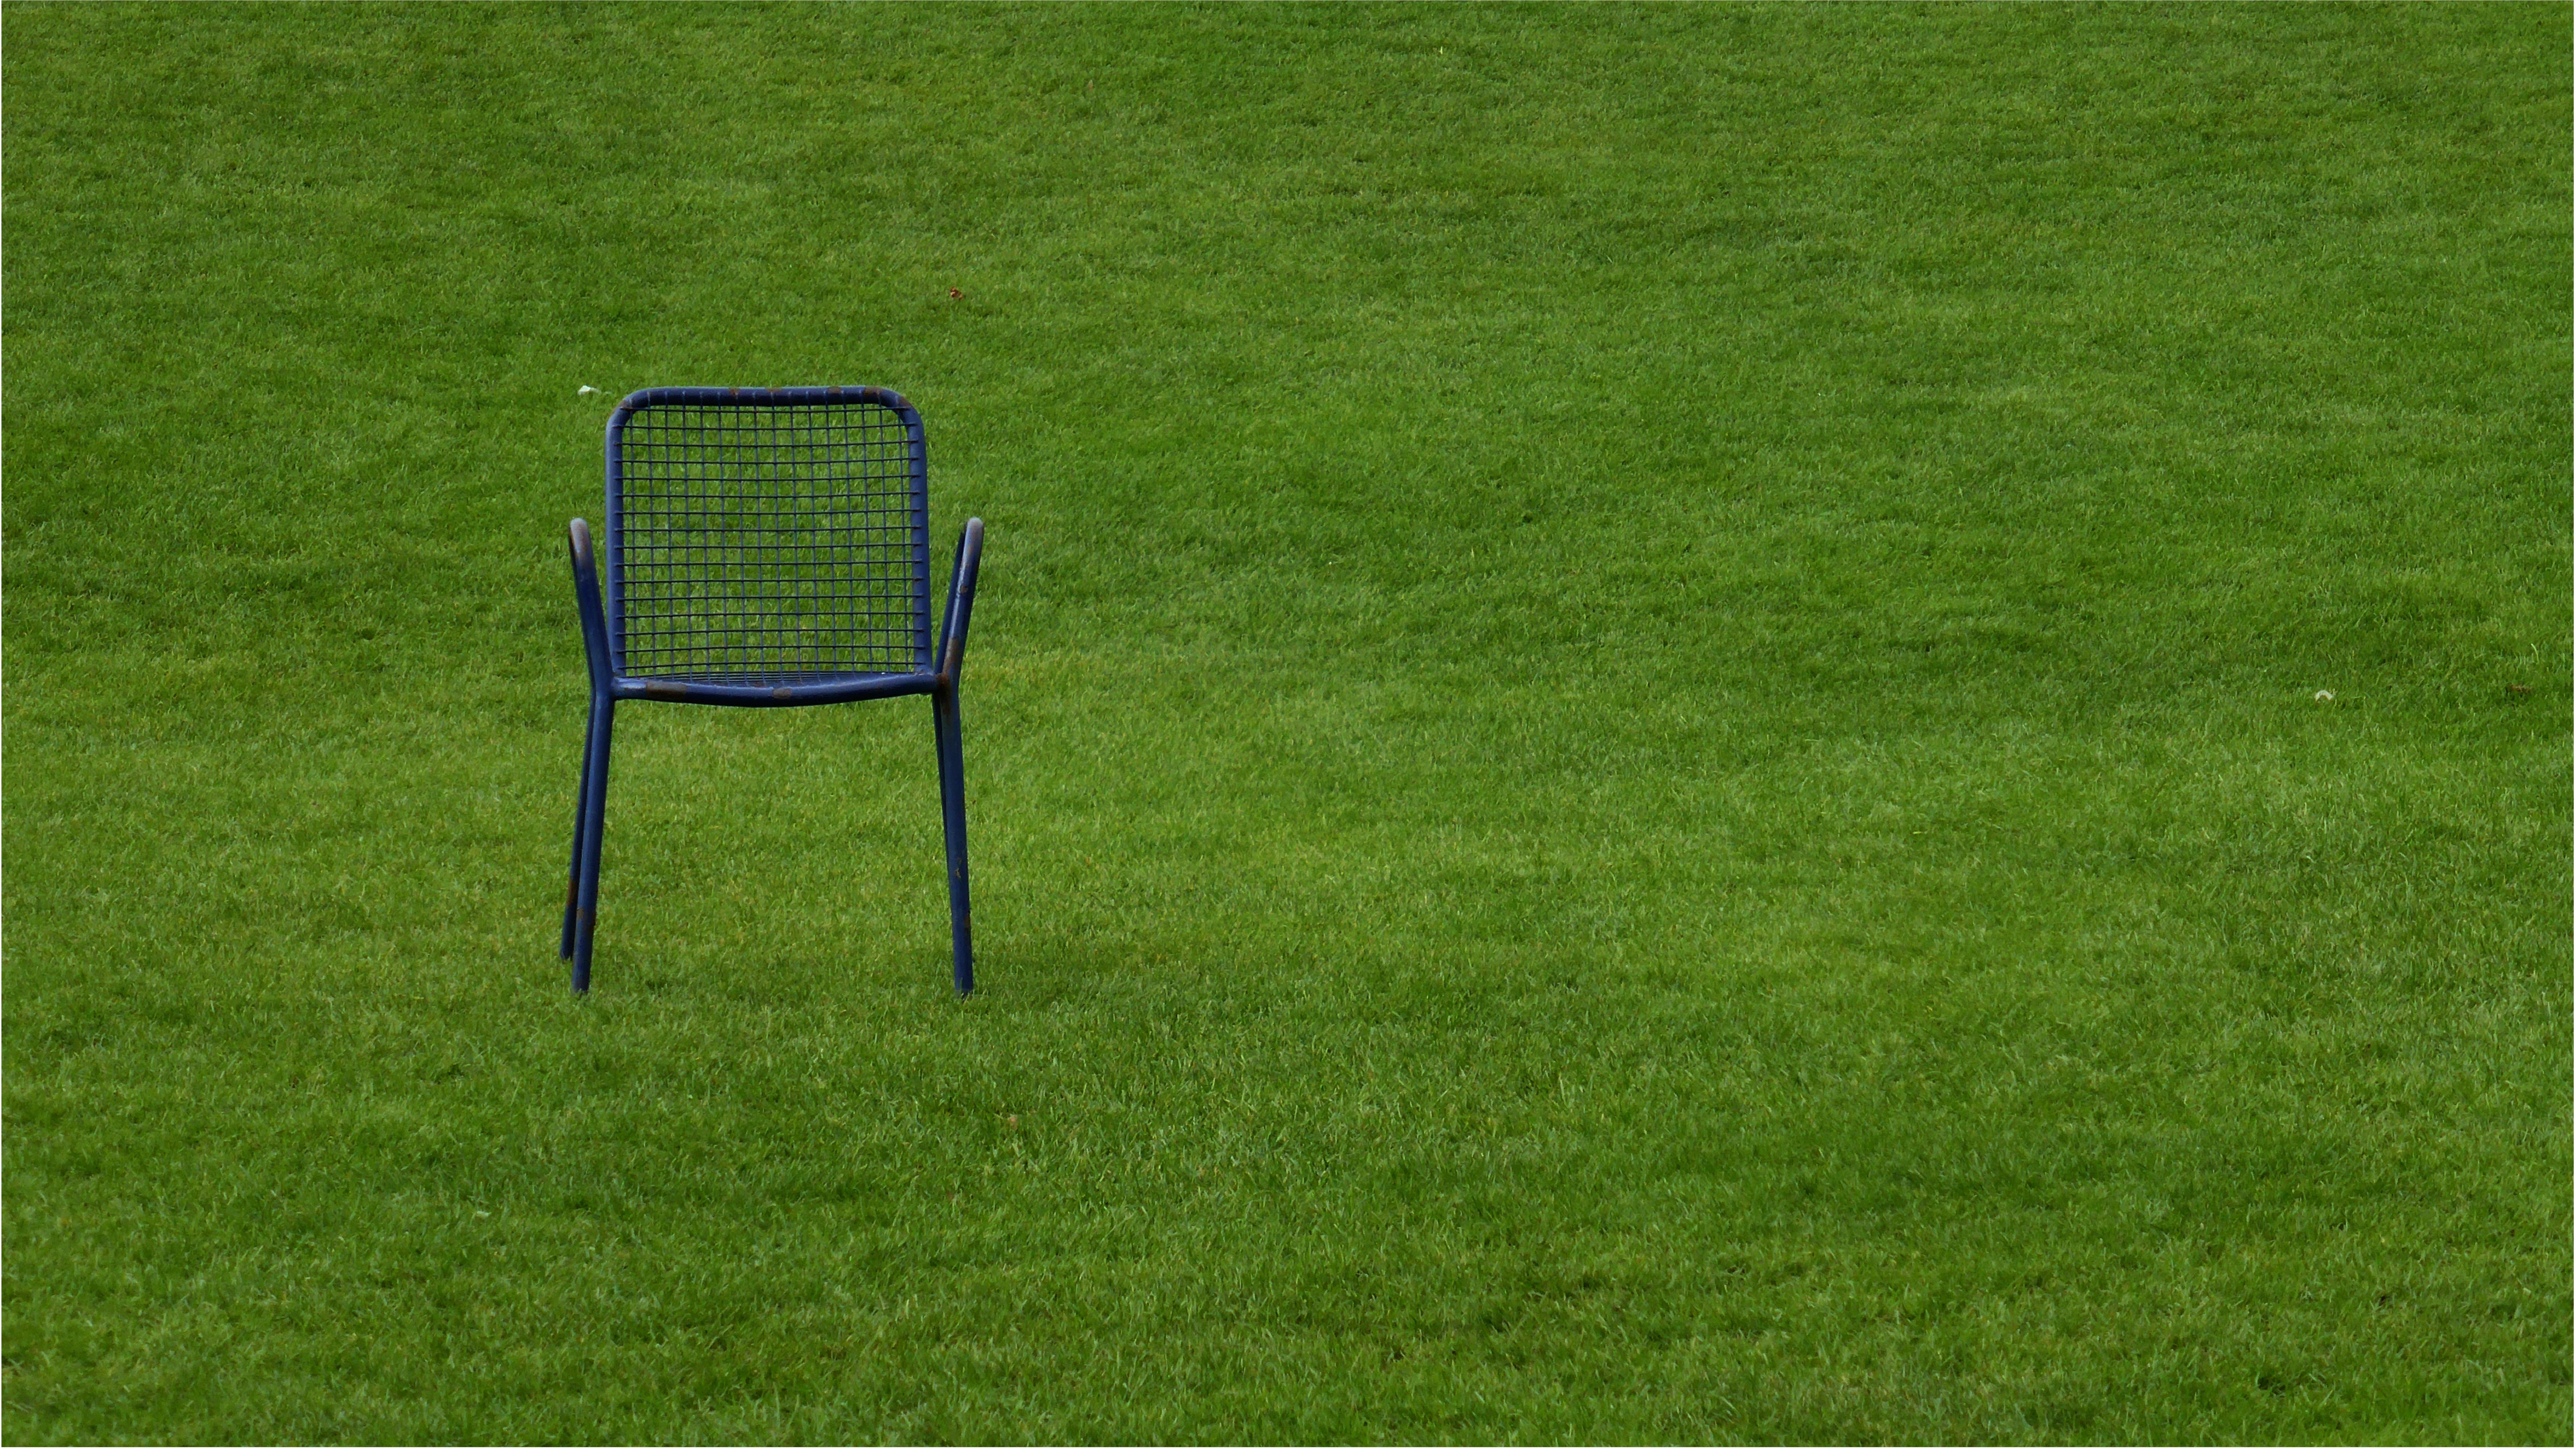
grass, plant, lawn, meadow, chair, seat, alone, green, pasture, rest, garden, lonely, baseball field, sit, blank, relaxation, grassland, net, deck chair, break, rush, flooring, time out, garden furniture, artificial turf, quiet zone, locking system